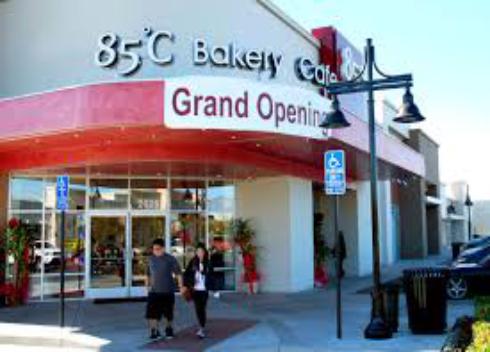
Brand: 85C Bakery Cafe
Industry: Food